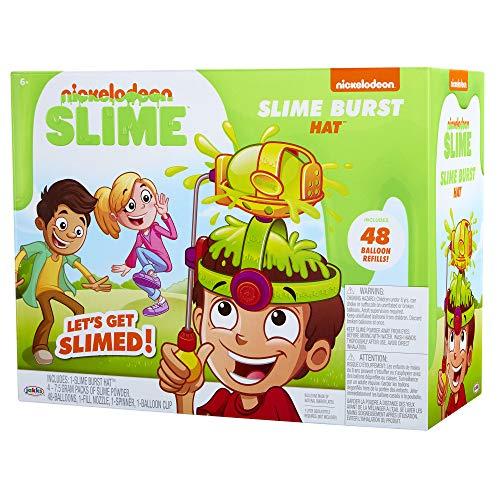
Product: Nickelodeon New Spring 2018 Slime Splash Hat Game
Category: Toys & Games | Dress Up & Pretend Play | Pretend Play
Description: Re-introducing slime the only brand that provides gooey, gross out surprises.
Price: $7.52
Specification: ProductDimensions:11x5x8.5inches|ItemWeight:1.19pounds|ShippingWeight:1.2pounds(Viewshippingratesandpolicies)|DomesticShipping:ItemcanbeshippedwithinU.S.|InternationalShipping:ThisitemcanbeshippedtoselectcountriesoutsideoftheU.S.LearnMore|ASIN:B0776NW4FR|Itemmodelnumber:78456|Manufacturerrecommendedage:6-9years